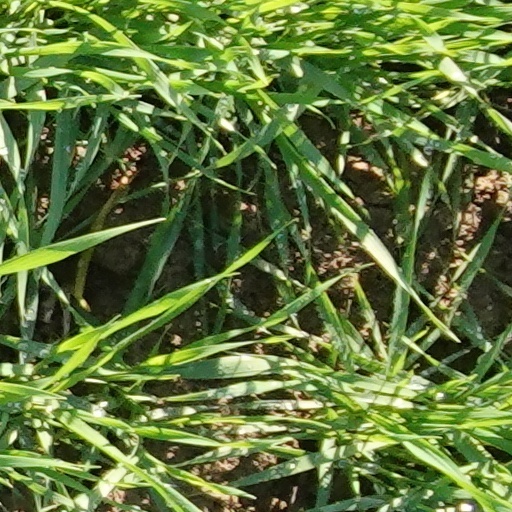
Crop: wheat